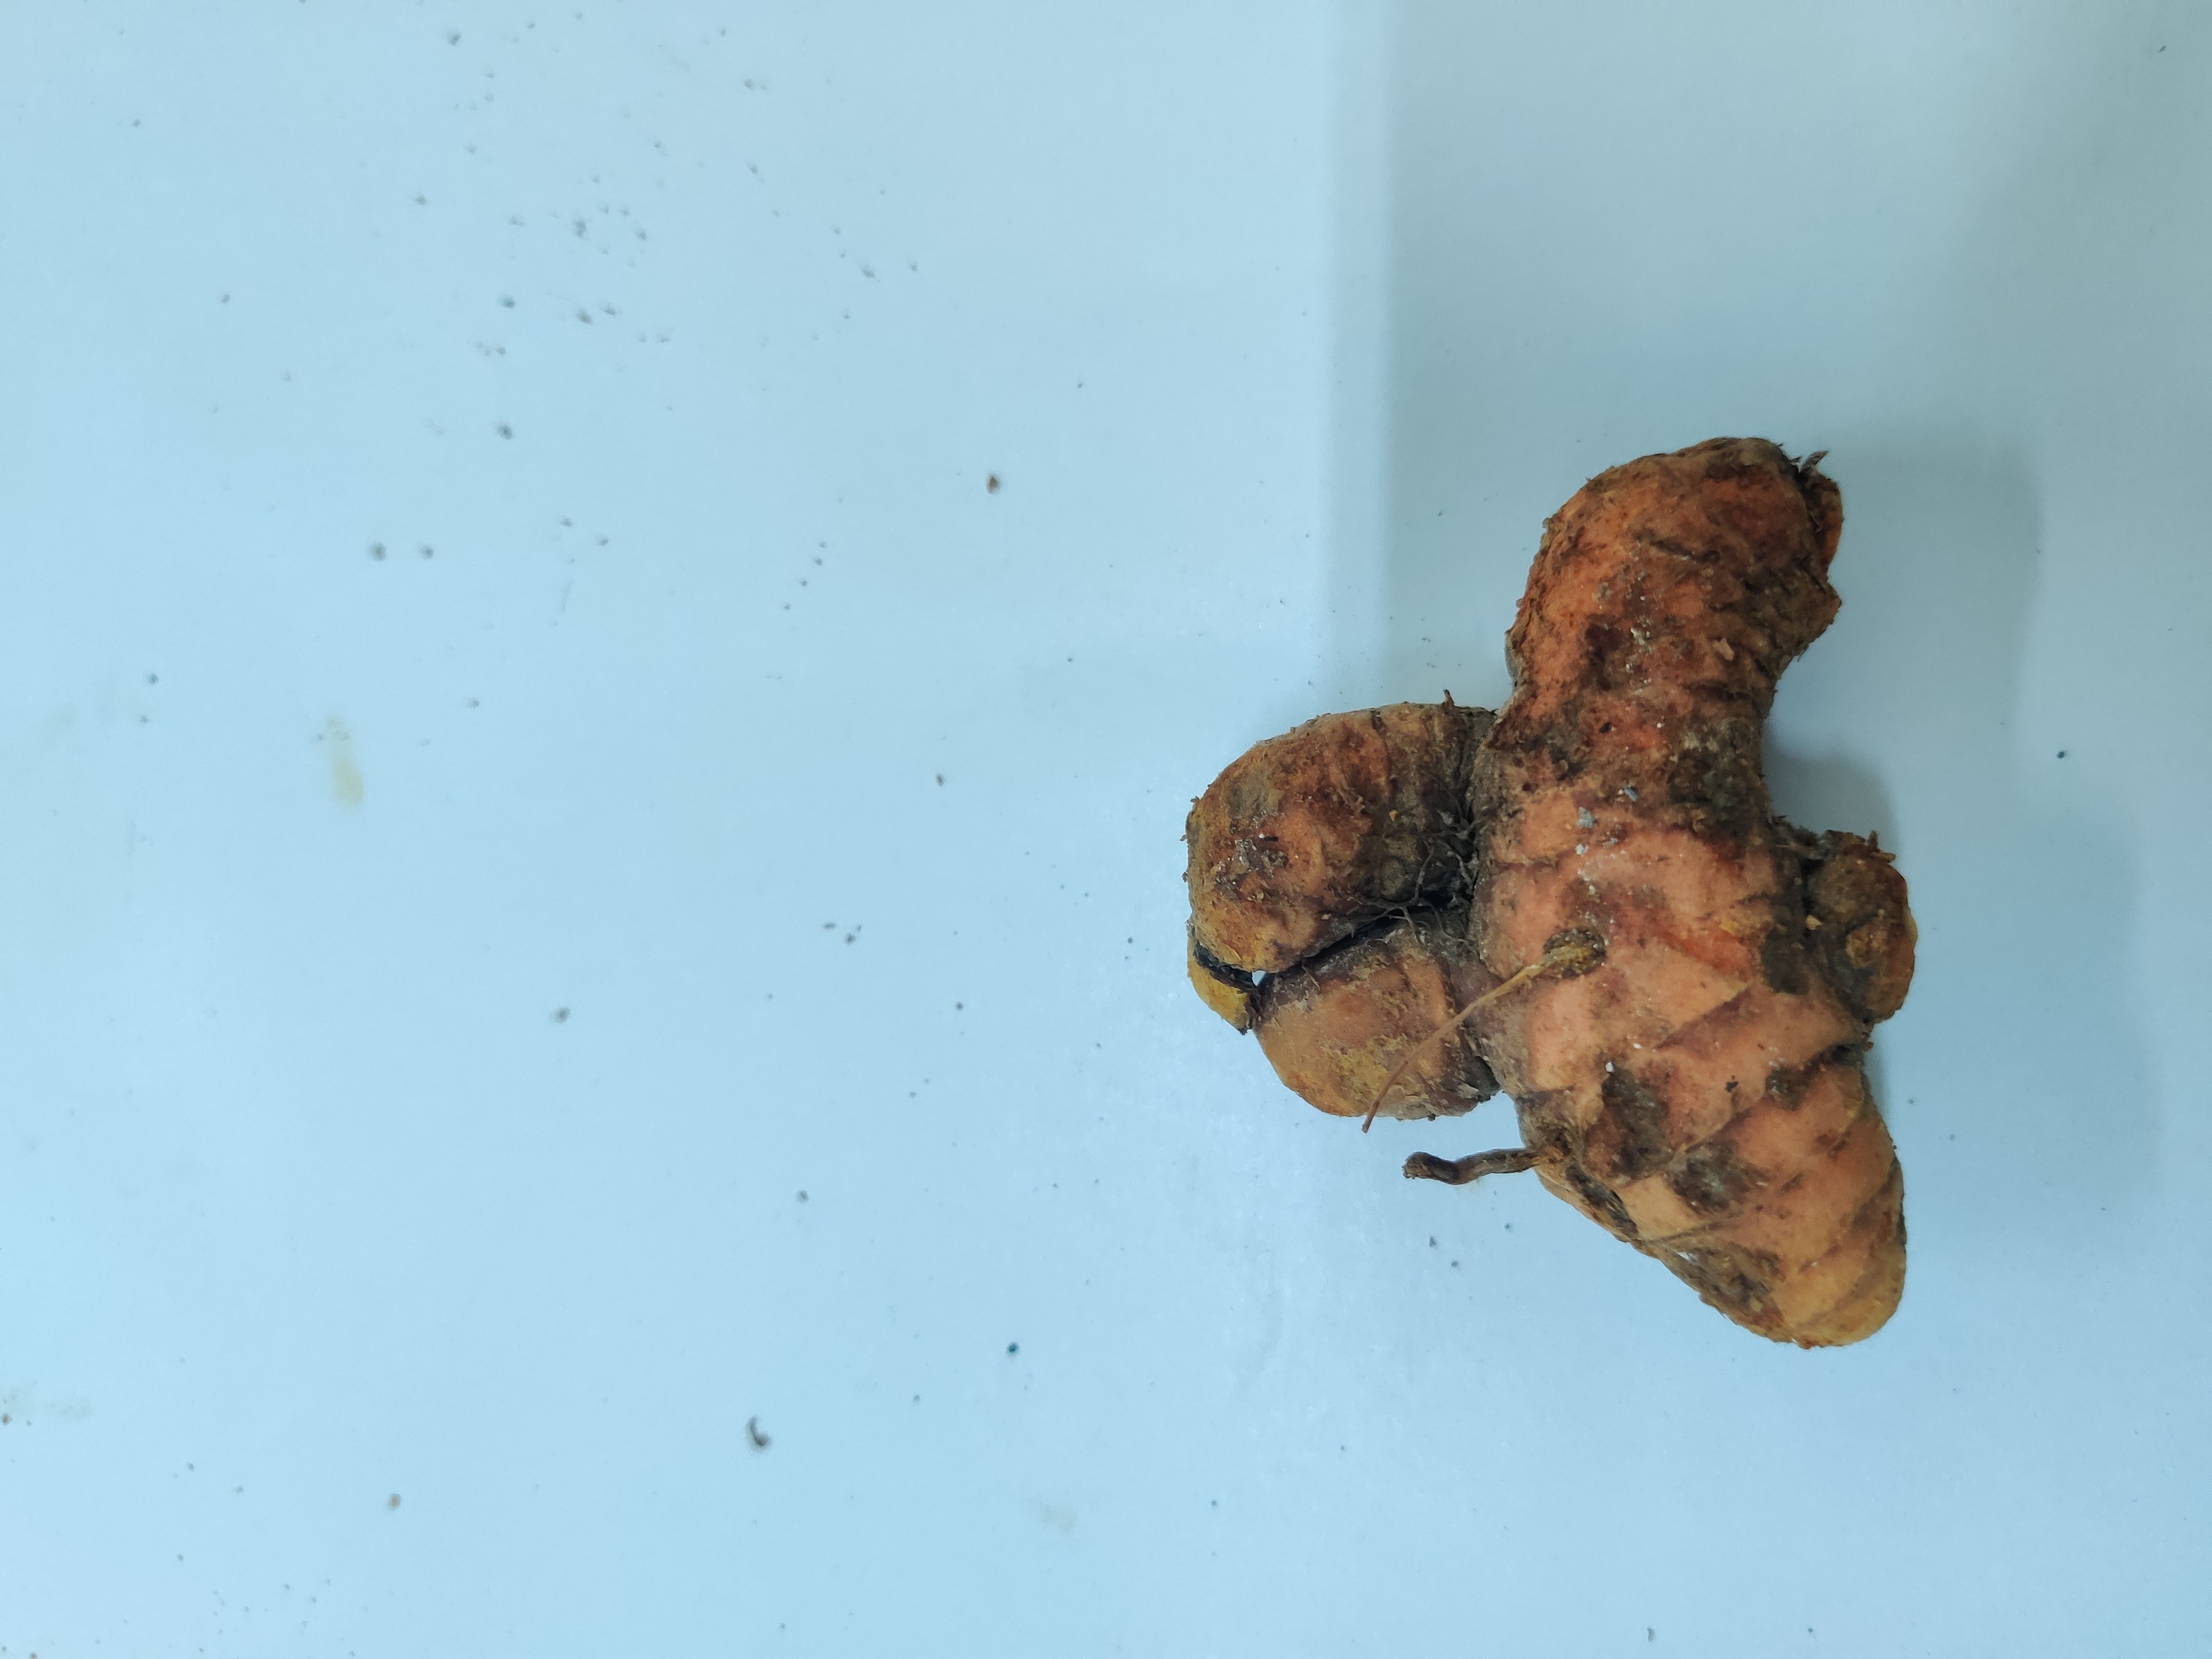
Crop: Turmeric
Condition: Fresh